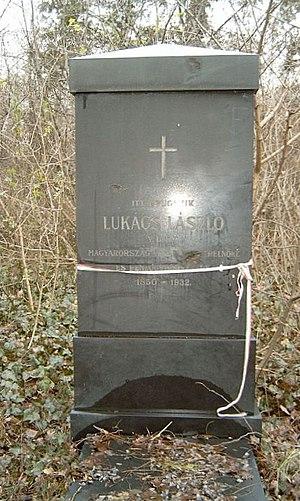
László Lukács né le 24 novembre 1850 et décédé le 23 février 1932 à Budapest, est une personnalité politique hongroise.